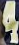
Number: 4